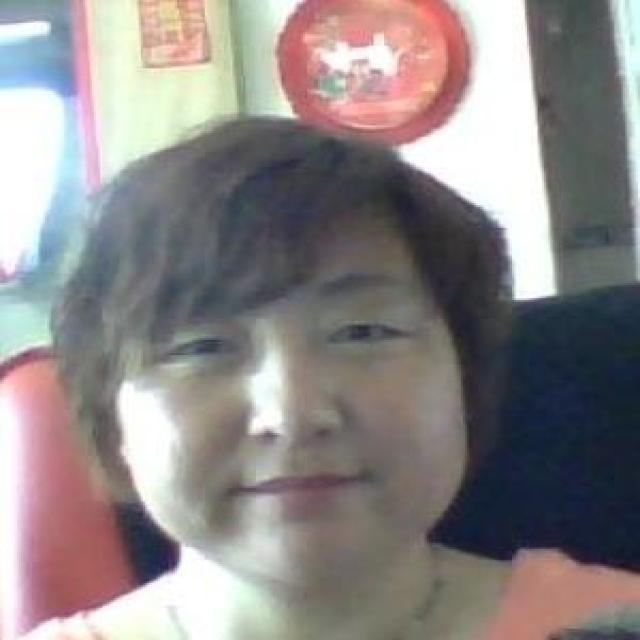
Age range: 21-44